Dzikowo Iławeckie

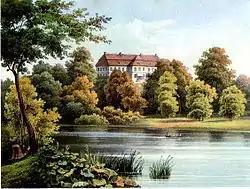
19th-century view of the local palace

In 1454, King Casimir IV Jagiellon incorporated the region into the Kingdom of Poland. After the subsequent Thirteen Years' War (1454–1466), it was a part of Poland as a fief held by the Teutonic Order. In 1491 the Teutonic Order awarded the Old Prussian settlement of "Ampunden", sized 12 "Hufen", a square measure of the Teutonic Knights, to the nobleman Paul Pregel and after the abolition of the Monastic state of the Teutonic Knights Ampunden was awarded to the former Teutonic Knight Friedrich Truchseß von Waldburg by Duke Albert of Prussia in 1535. The name Ampunden was soon changed to Wildenhoff, which became the parent house of the Waldburg family. After the death of Gebhard Truchseß von Waldburg his wife married Otto von Schwerin in 1656, constituting the von Schwerin-Wildenhoff family, owner of the manor of Wildenhoff and advowson of the Church of Landsberg (Górowo Iławeckie) until 1945. In 1705 a large baroque palace was built by Friedrich Wilhelm Graf von Schwerin, which was completely destroyed in 1945.